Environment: real
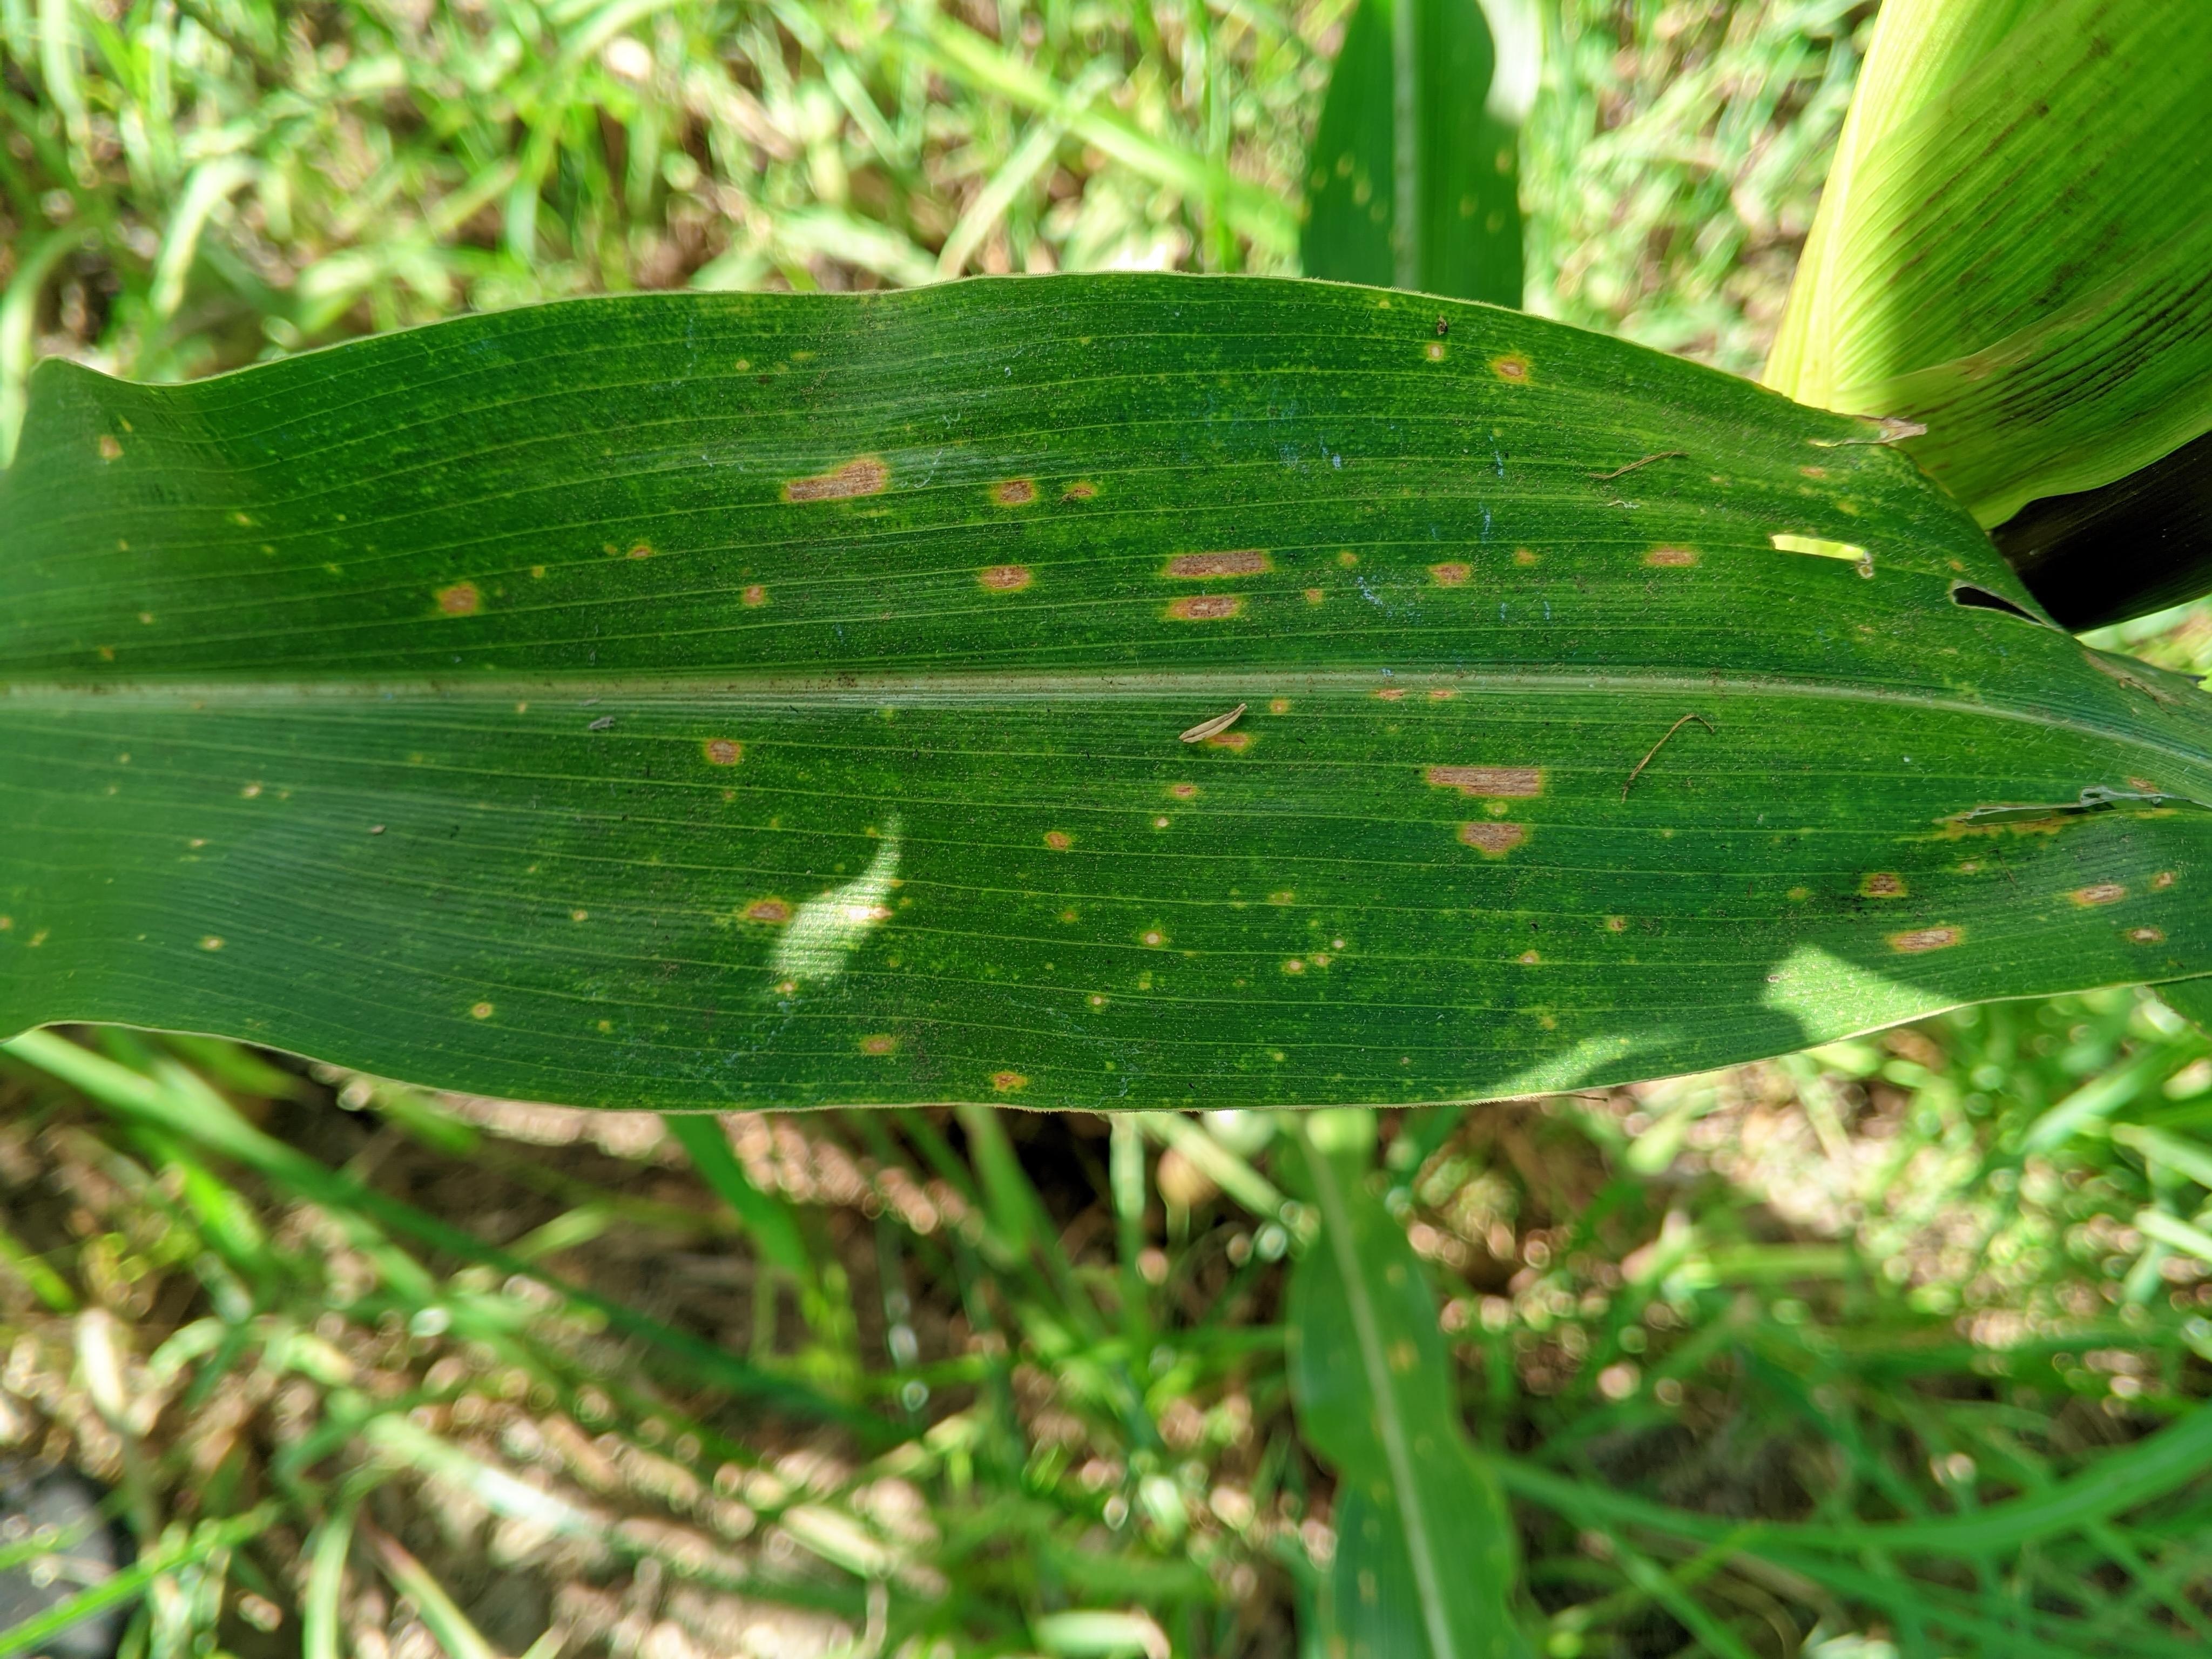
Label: gray_leaf_spot